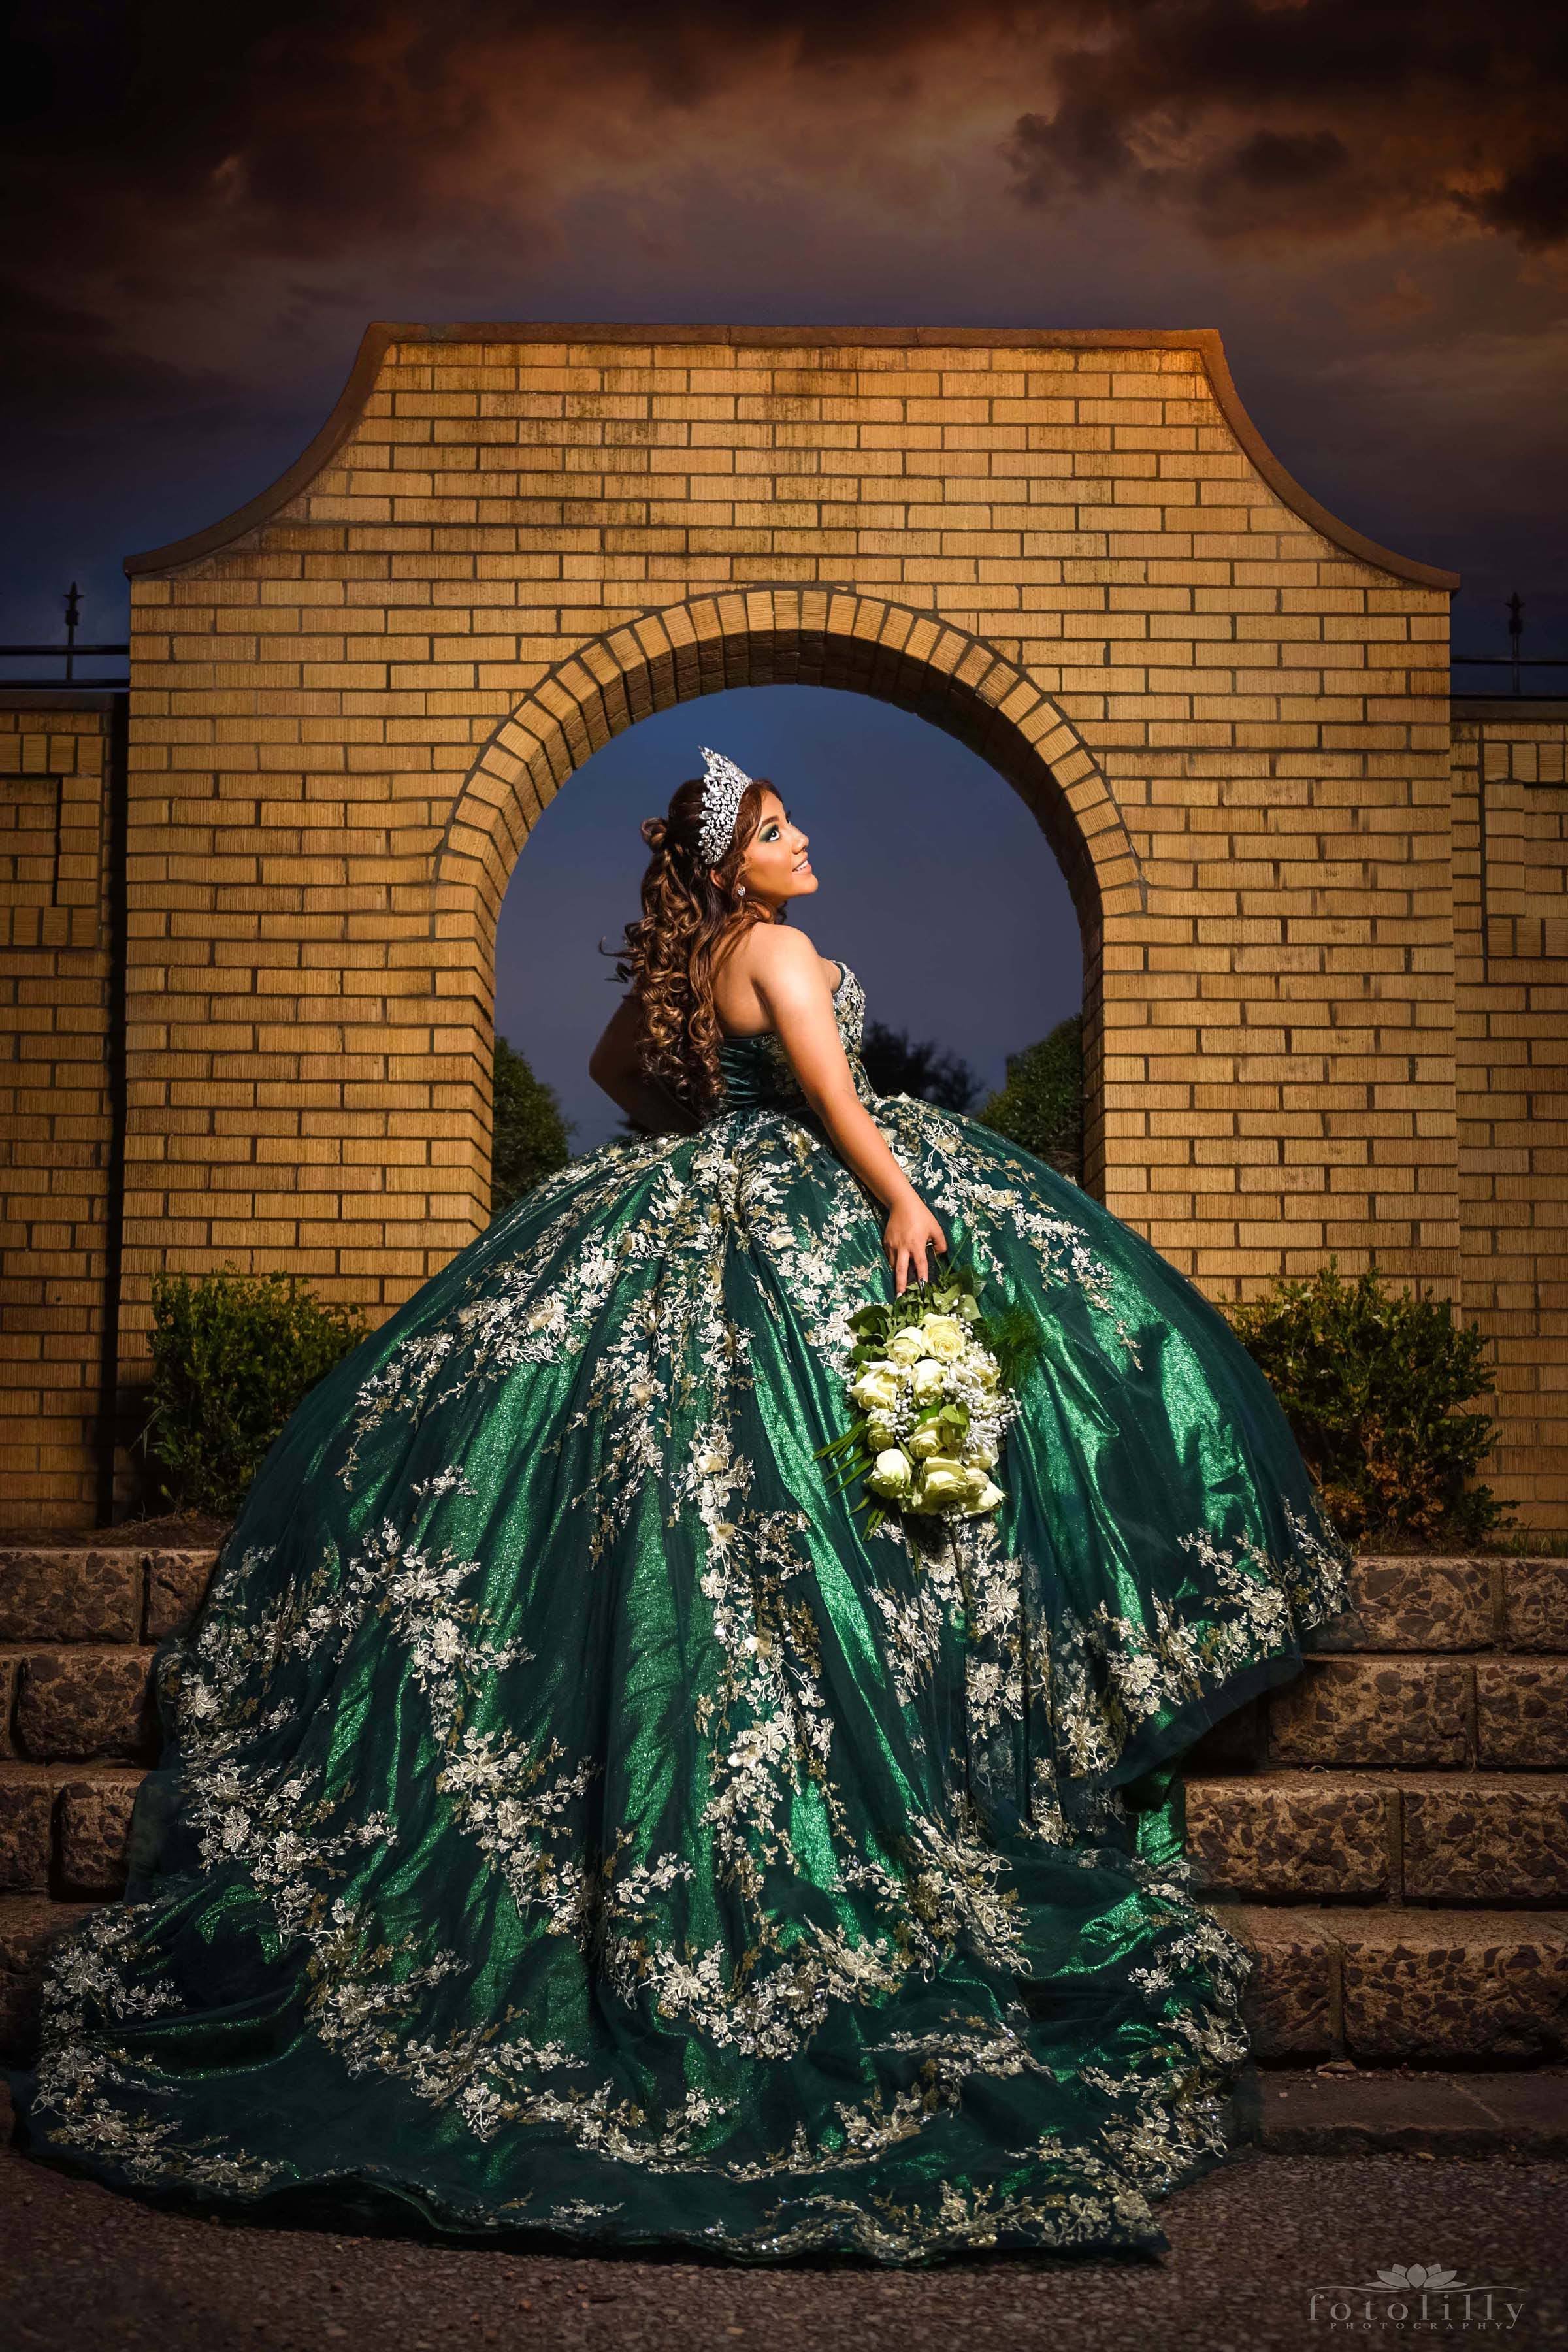
dress, photography, cloud, sky, flash photography, sleeve, hoopskirt, gown, fashion design, Tints and shades, grass, art, formal wear, embellishment, haute couture, ruffle, brickwork, event, Victorian fashion, costume design, brick, facade, darkness, visual arts, magenta, painting, tradition, sitting, pattern, symmetry, photo shoot, night